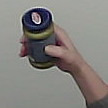
Product: barilla_pesto